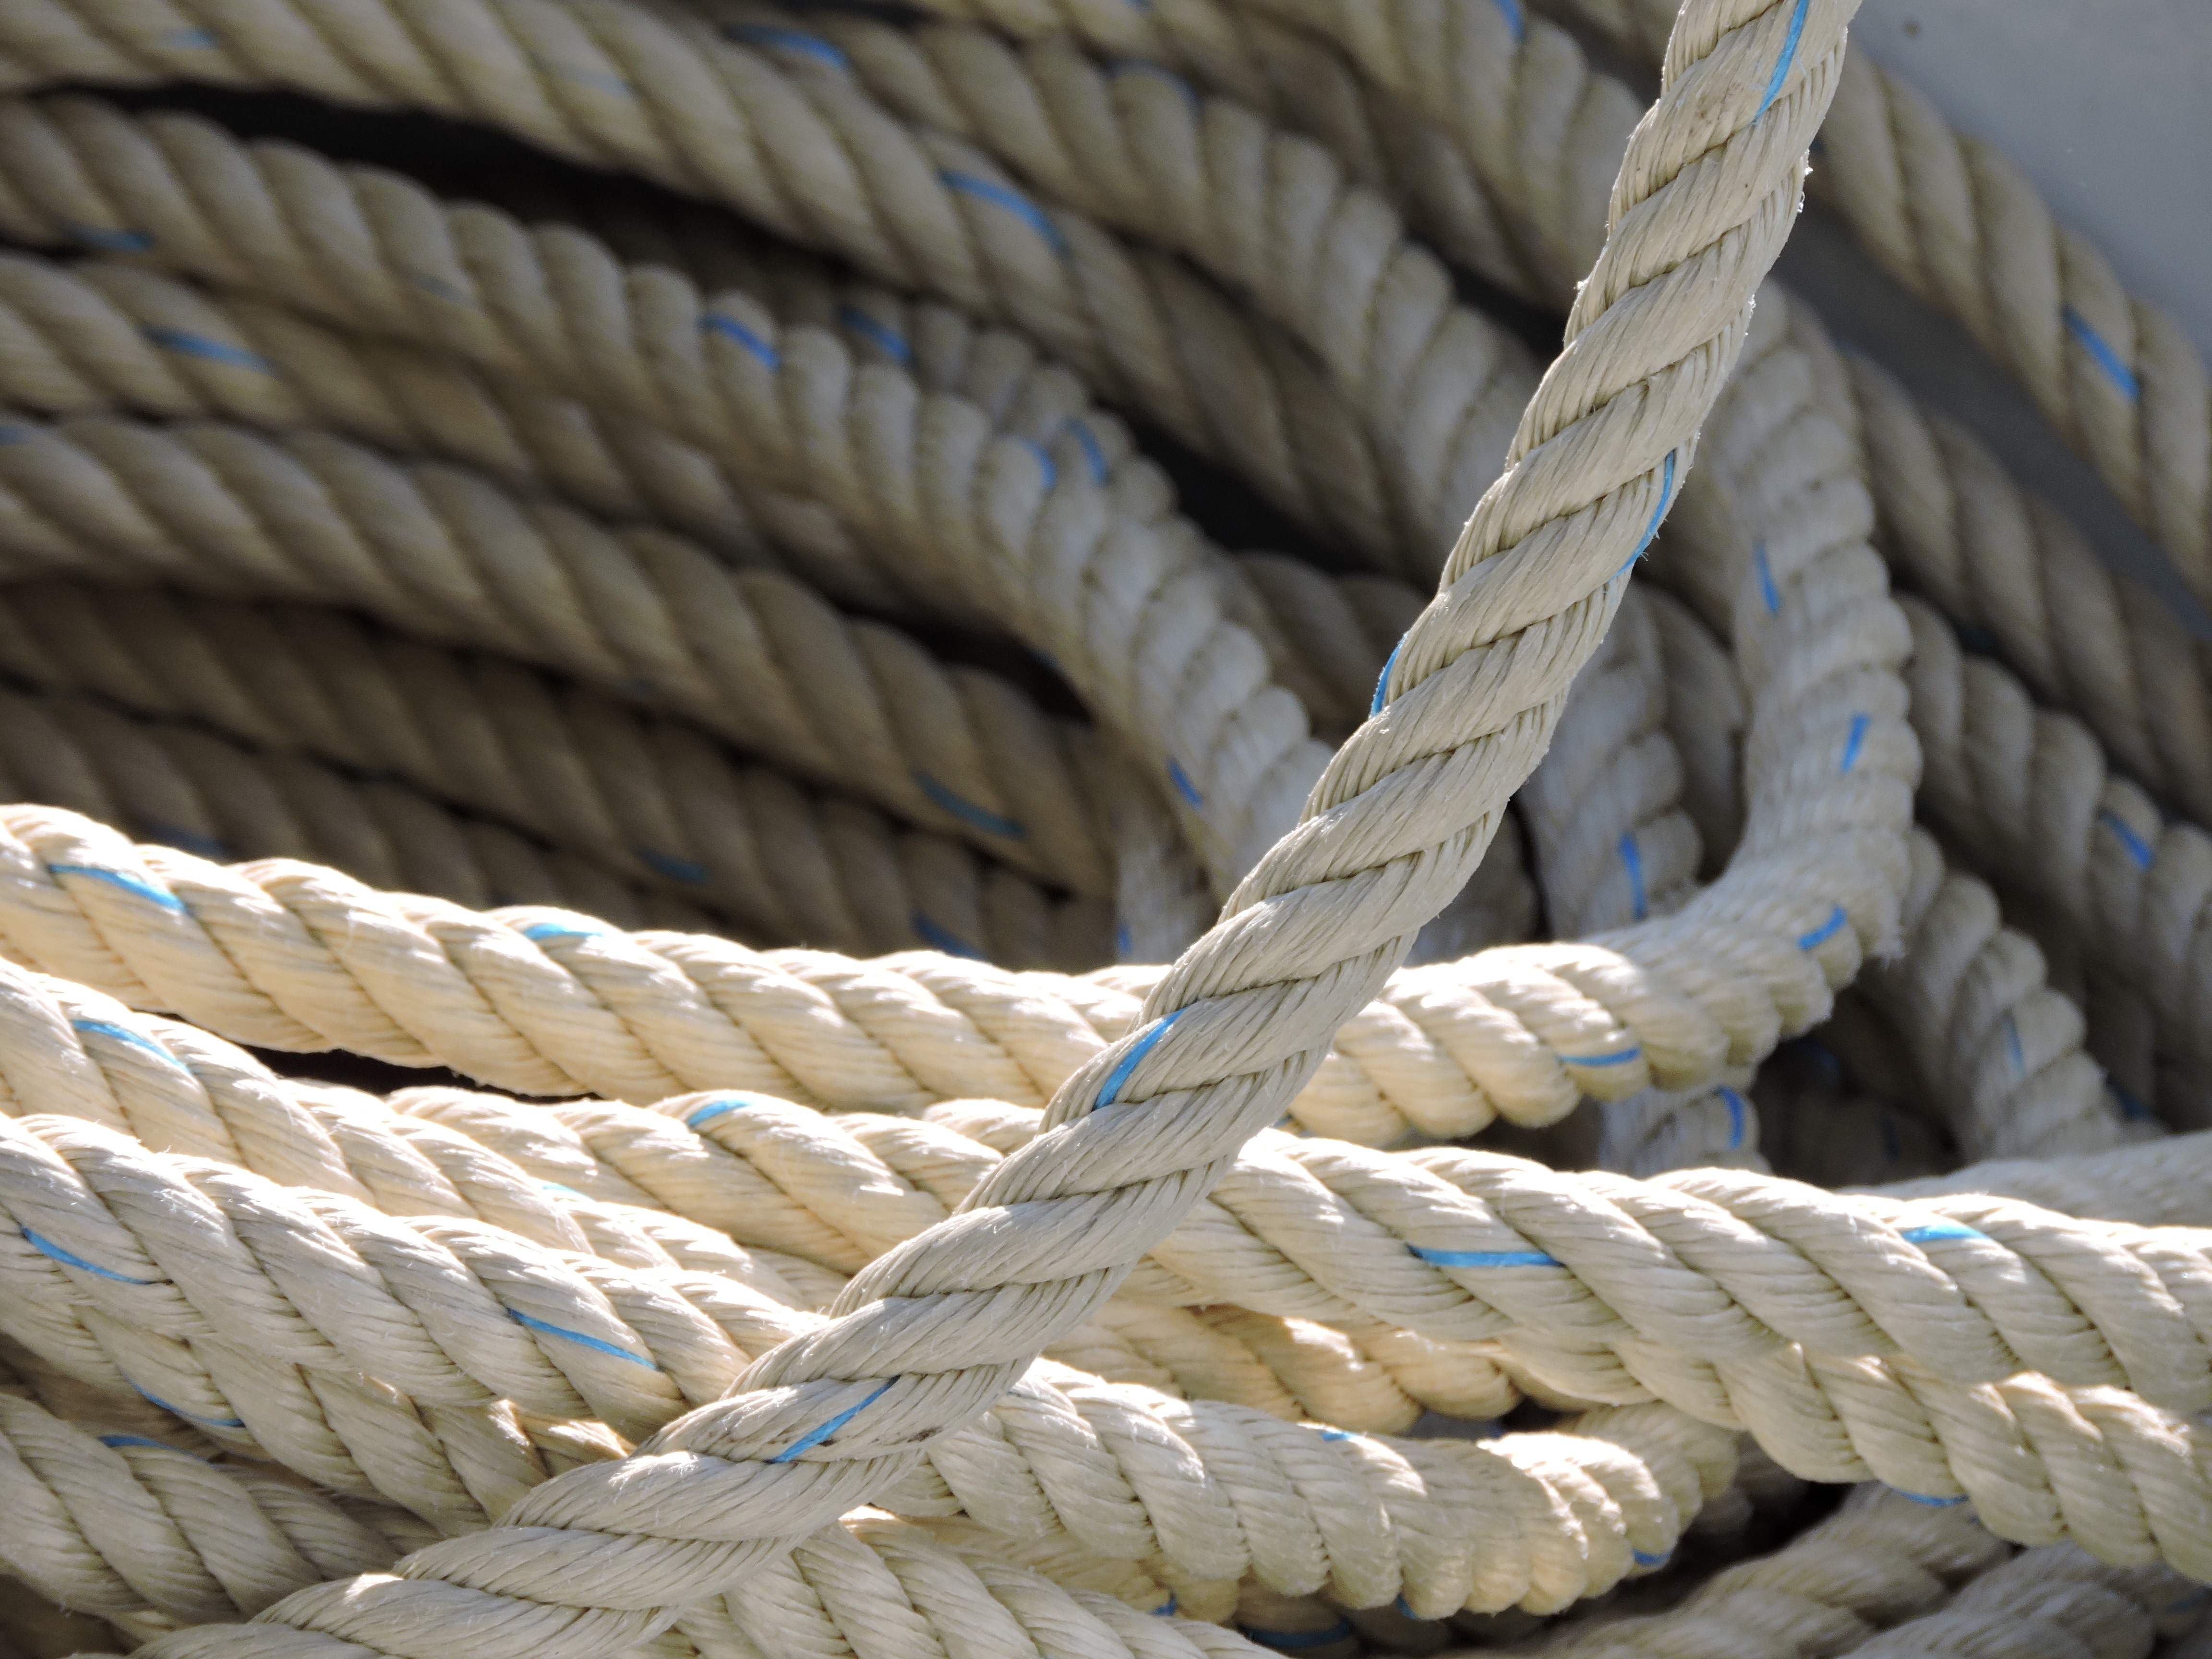
rope, wing, ship, nautical, outdoor structure, hardware accessory